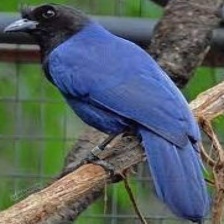
Species: AZURE JAY
Scientific name: CYANOCORAX CAERULEUS
ImageNet parent category: jay